Islam in Southeast Asia

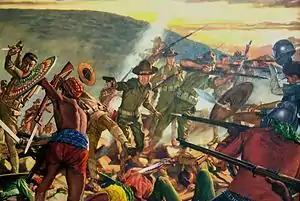
Moro Rebellion against the United States military during the Philippine–American War in 1913

Muslim traders along the main trade-route between Western Asia and the Far East are thought to have been responsible for the introduction of Islam to Southeast and East Asia. The religion was then further spread by Sufi orders and finally consolidated by the expansion of the territories of converted rulers and their communities.